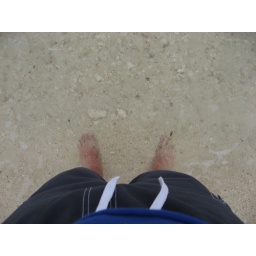
feet in clear water